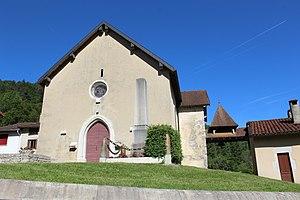
Église Saint-Germain de Germagnat.